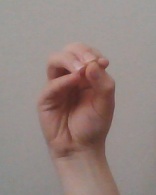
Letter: ha